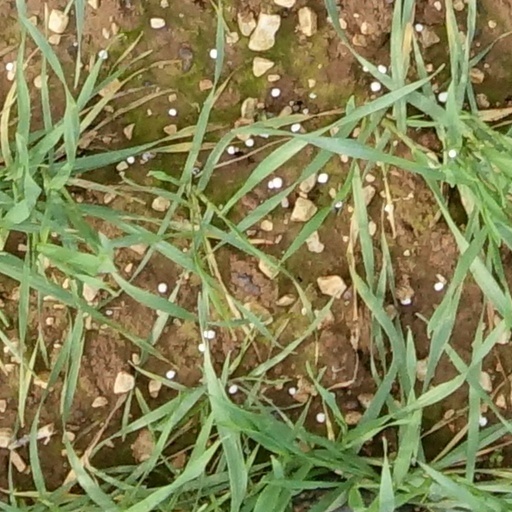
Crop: wheat